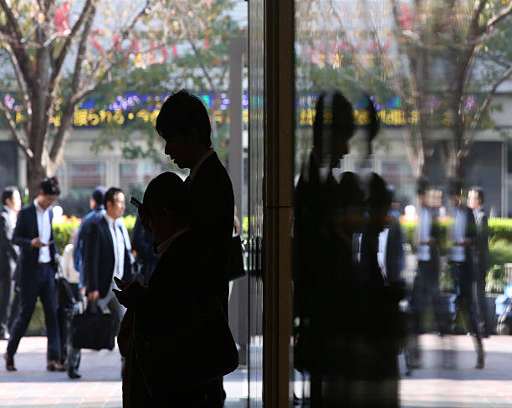
people looking at their smartphones are reflected in a window .